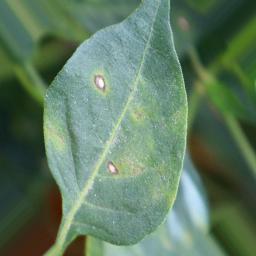
Label: cercospora